August 2013 NASDAQ flash freeze

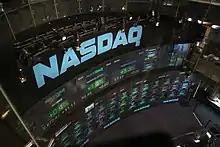
A daily NASDAQ display.

At 10:53am New York Stock Exchange (NYSE) Arca could not connect to the SIP after multiple attempts. Subsequently, Nasdaq declared ‘self help’ for Arca. This was revoked at 11:09am, suggesting that the issue with Arca had been resolved. At 12:14pm a technical issue impacted price quote distribution. This refers to be ability of the exchange to accurately provide prices of securities that are being traded. At 12:20pm, all trading was halted on the Nasdaq exchange. There was a subsequent trading halt placed on ‘Tape C’ stocks - Nasdaq listed stocks which may be traded on other exchanges, as quotes could not be provided for those securities. Unlike some purposeful trading halts, options trading did not continue during the flash freeze. In a statement, Nasdaq claimed that the initial cause of the outage was identified and resolved within 30 minutes and that the additional outage time was to ensure that there would be a stable reopening of the market. Test trades began at 2:45pm and trading officially resumed at 3:25pm. It was later reported that trades in ‘dark pools’ on Nasdaq listed securities continued in a limited manner past 12:14pm when trading was halted, until approximately 1:15pm.